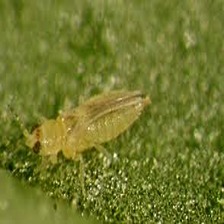
Label: thrips_disease